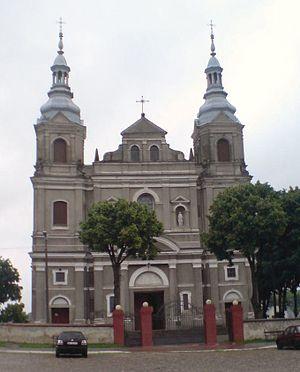
Parysów est un village polonais de la gmina de Parysów dans la powiat de Garwolin de la voïvodie de Mazovie dans le centre-est de la Pologne.